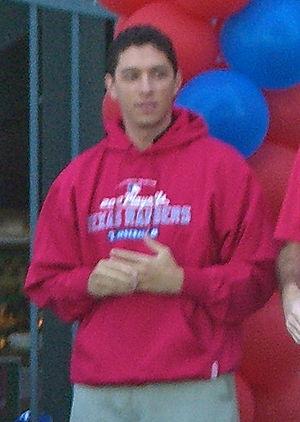
Jon Daniels est le directeur-gérant des Rangers du Texas, un club de la Ligue majeure de baseball. Âgé de 28 ans lorsqu'il est nommé à ce poste en octobre 2005, Daniels est la plus jeune personne à occuper cette fonction dans l'histoire du baseball majeur.